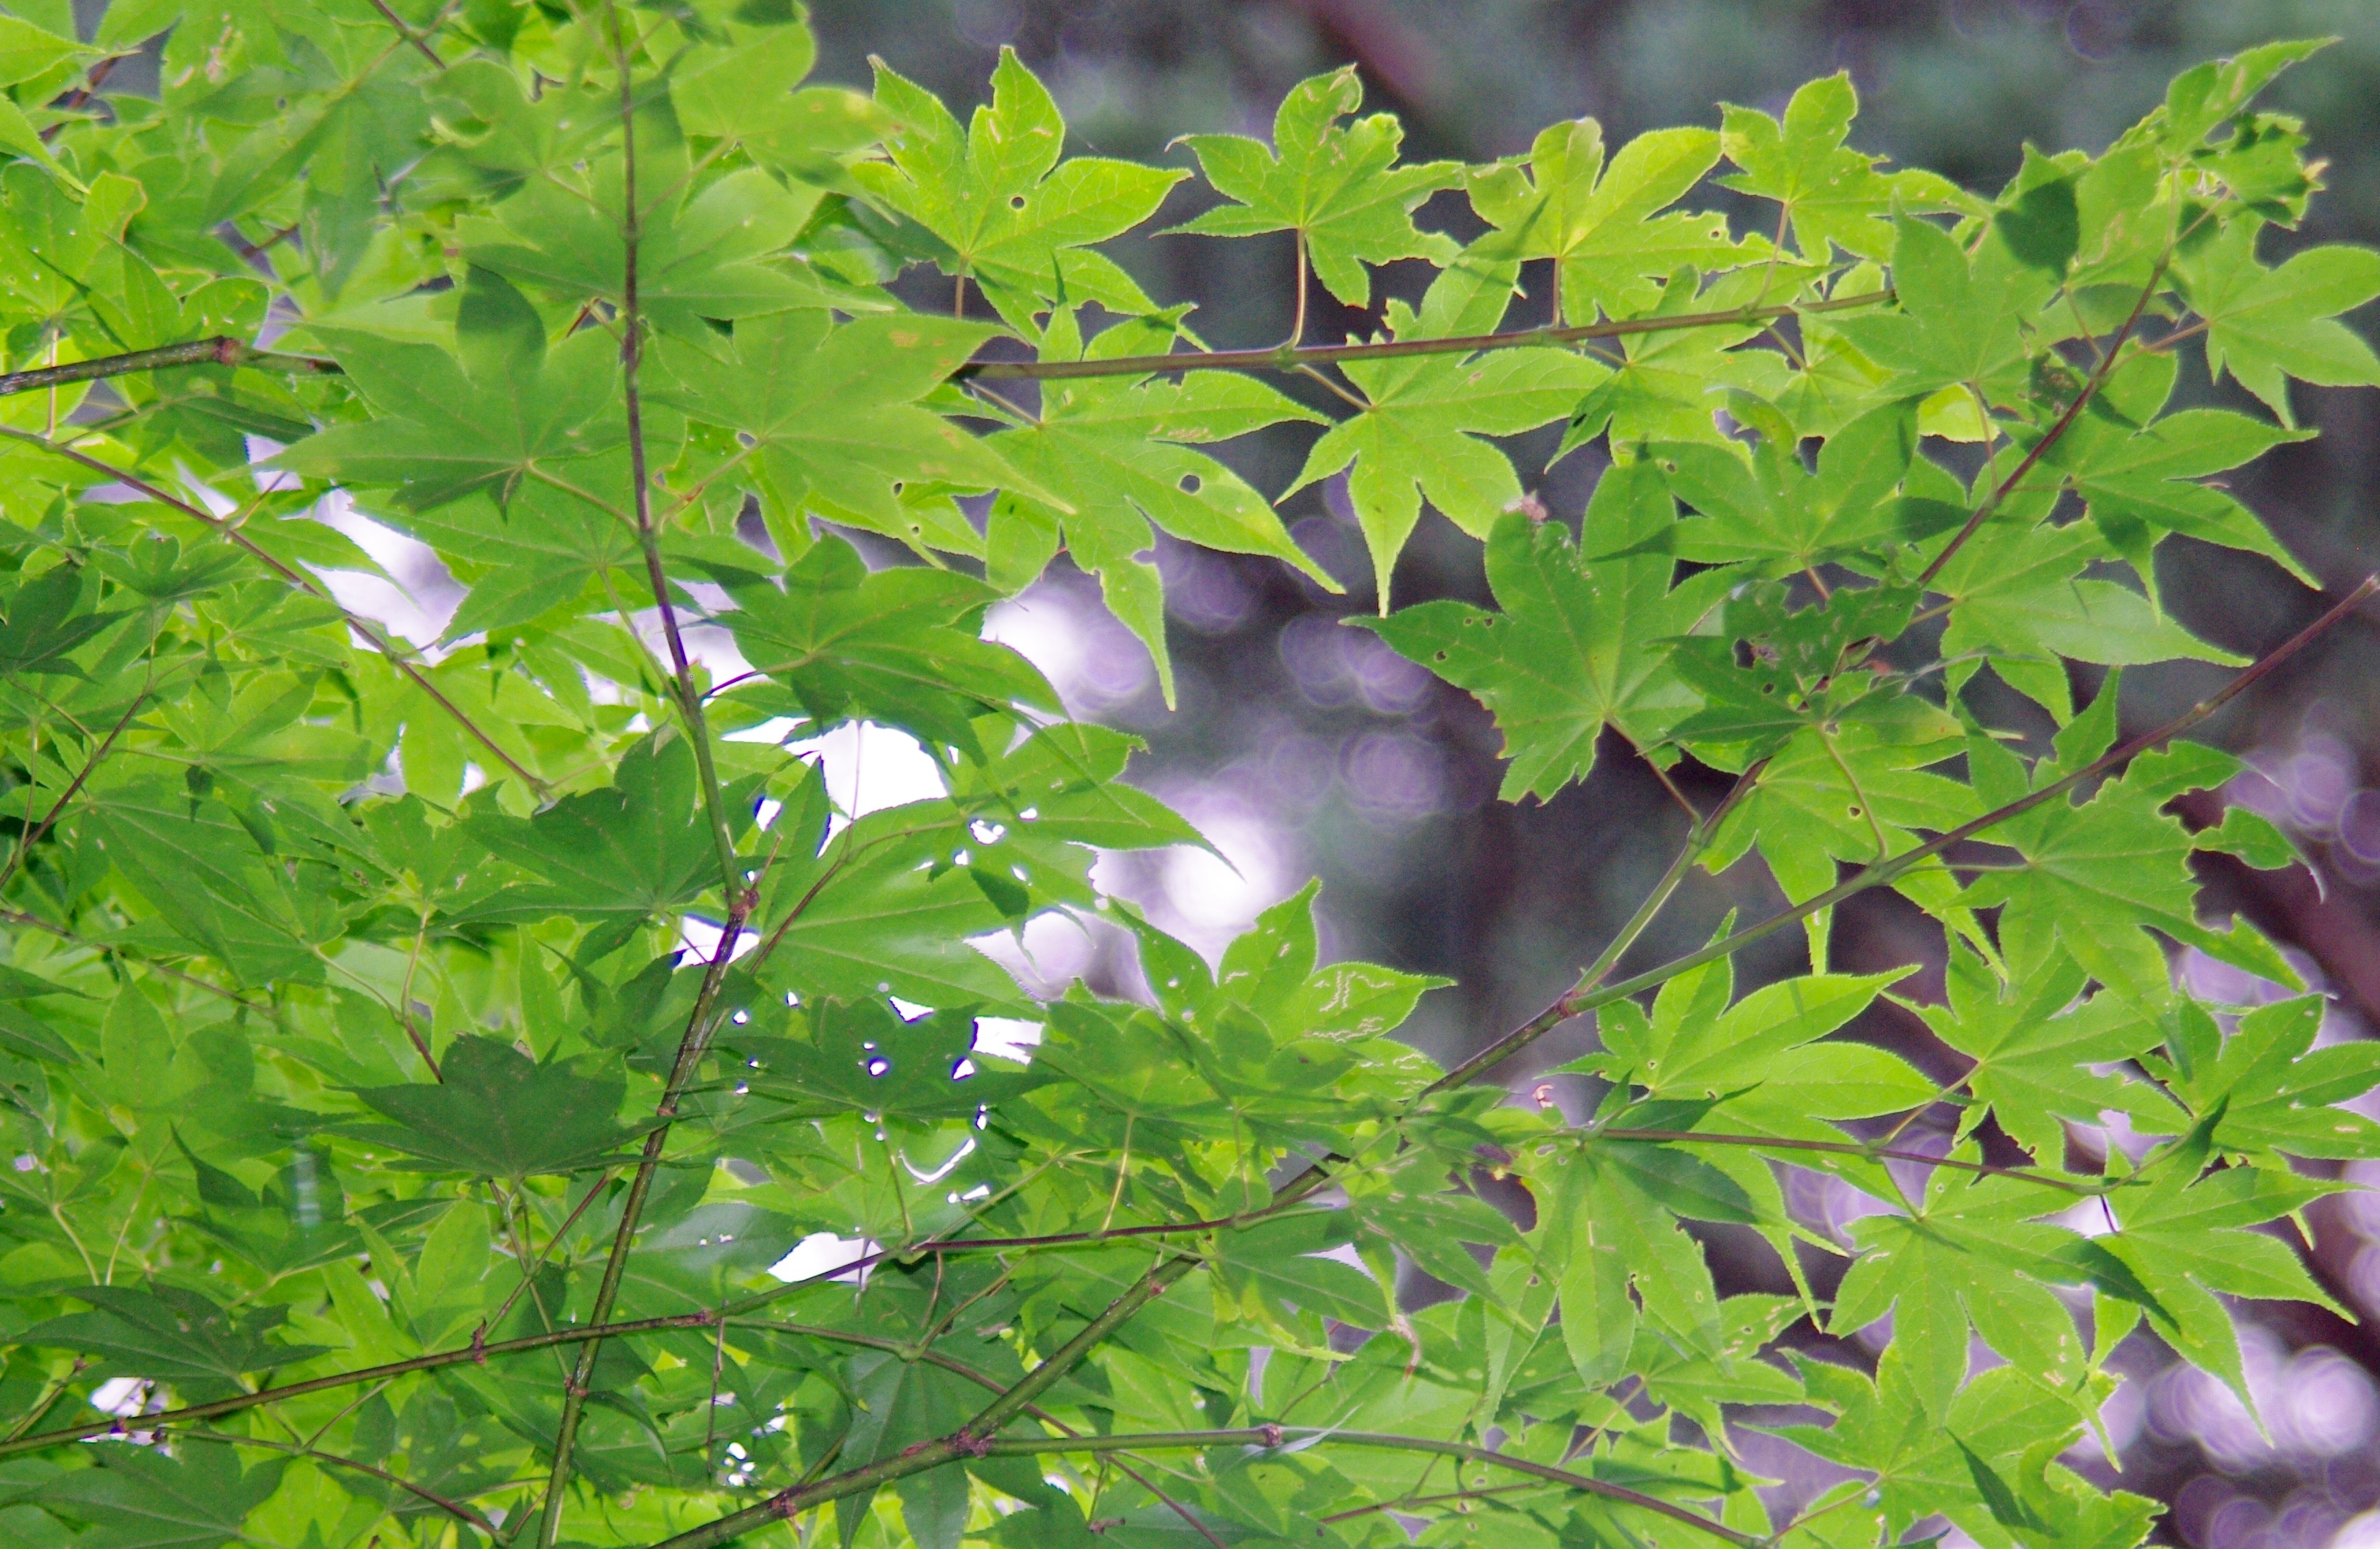
tree, branch, plant, wood, leaf, flower, food, green, produce, maple, maple tree, wildflower, shrub, maples, autumnal leaves, flowering plant, woody plant, land plant